Pinal de Amoles Municipality

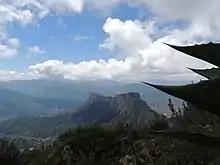
Gazer of Cuatro Palos view

Ahuacatlán de Guadalupe is located next to the Escanela River. It is the second-largest community in the municipality with 1,366 residents. Its economy is based on services and commerce. Ahuacatlán also has several hotels and restaurants. The mission of Nuestra Señora de Guadalupe was founded in 1691 by Friar Felipe de Galindo of the Dominican order, and dedicated to the Virgin of Guadalupe. Its first missionary was Esteban López of the same order. It was handed over to regular clergy in 1756. The current building dates from 1886, sa the original one was destroyed while under repair, much like the church at San Pedro Escanela.